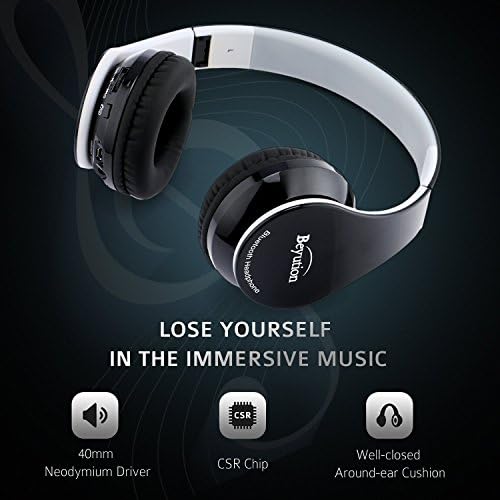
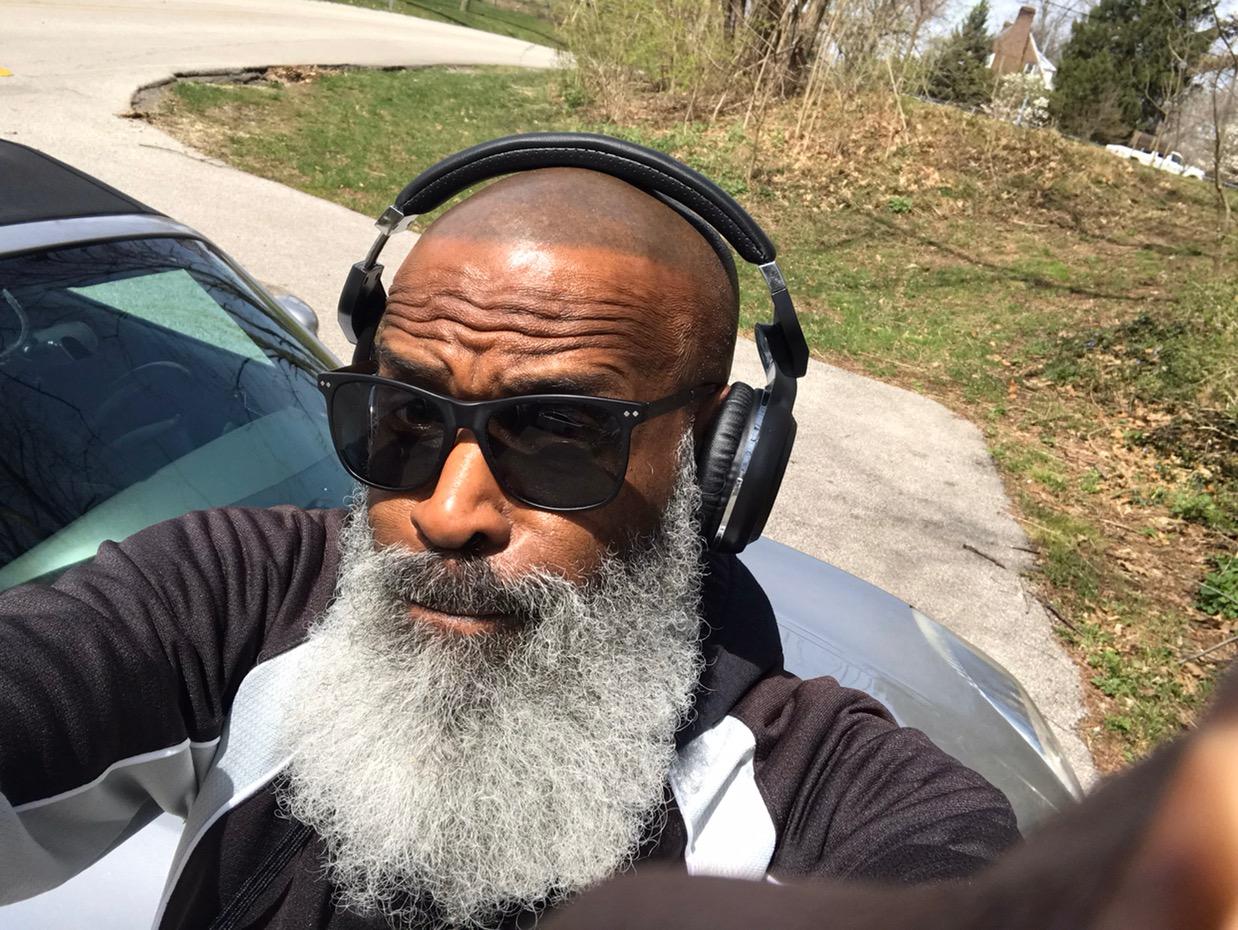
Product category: headphones
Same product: no